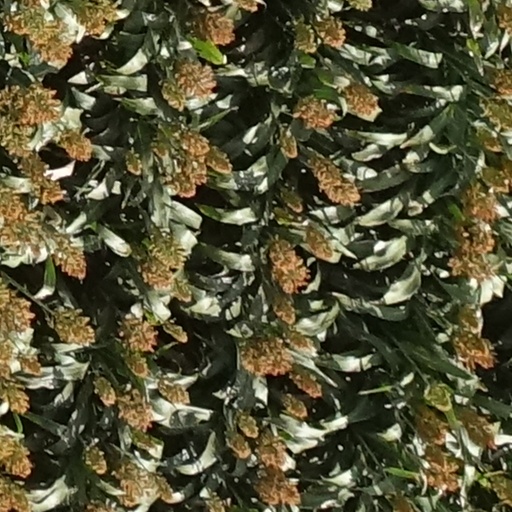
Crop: sorghum